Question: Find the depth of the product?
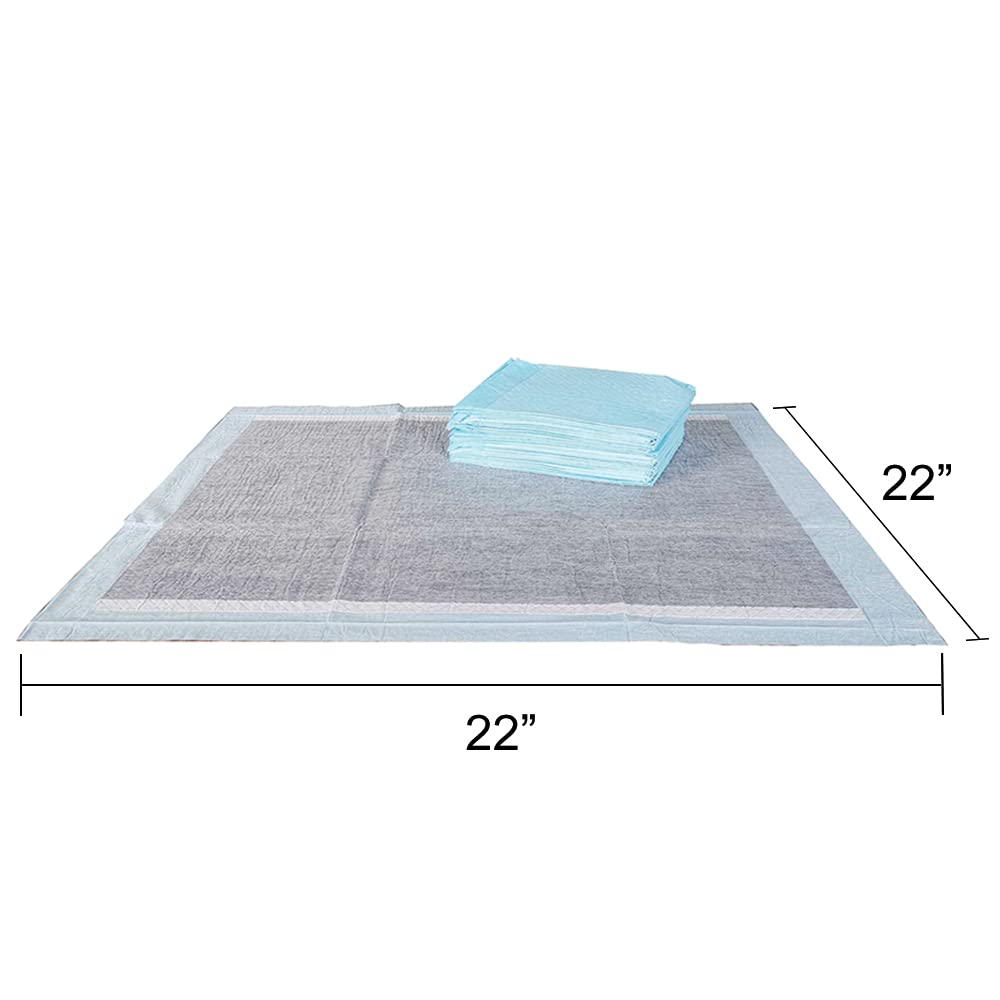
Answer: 22.0 inch